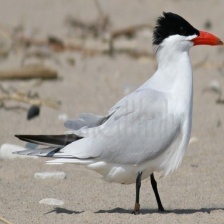
Species: CASPIAN TERN
Scientific name: HYDROPROGNE CASPIA